Joshiraku

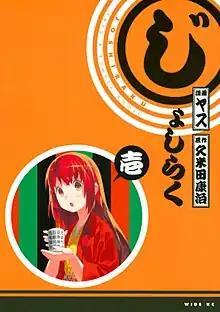
Cover of the first manga volume

is a Japanese comedy manga series written by Kōji Kumeta and illustrated by Yasu, telling the everyday lives of five young female rakugo comedians. It was serialised in Kodansha's "Bessatsu Shōnen Magazine" from September 2009 to September 2013 and the chapters compiled into six "tankōbon" volumes. An anime television series adaptation animated by J.C.Staff aired in Japan between July and September 2012, with an original video animation episode released in February 2013.